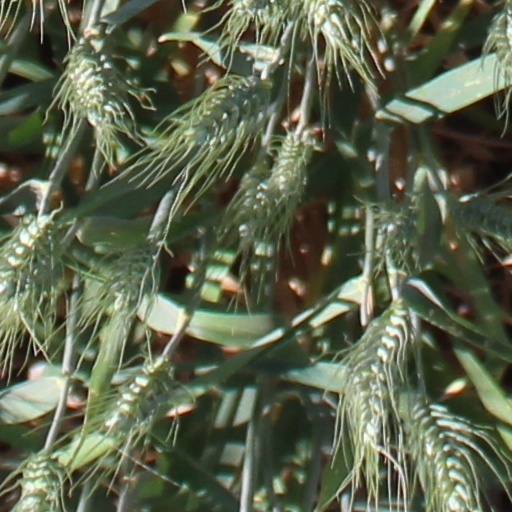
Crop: wheat